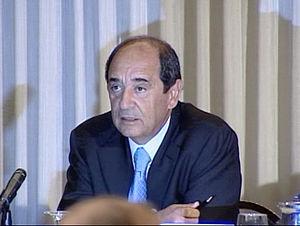
Alain J. P. Belda, né le 23 juin 1943 à Meknès au Maroc, est un homme d'affaires canadien.